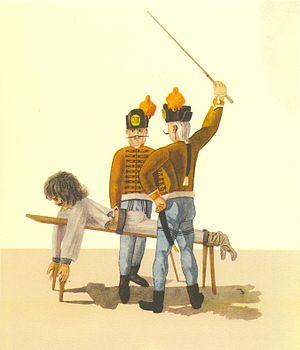
Supplice des Criminels a TemeswarMagyar: Bűnöző megfenyítése Temesváron